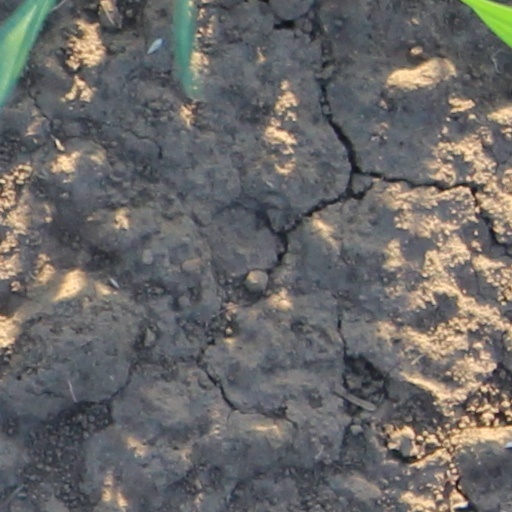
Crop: wheat